Carnide

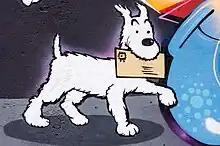

In 2013 Carnide was again mentioned during the Valmor prize for architecture ceremony thanks to its efforts in urbanizing Lispolis district.